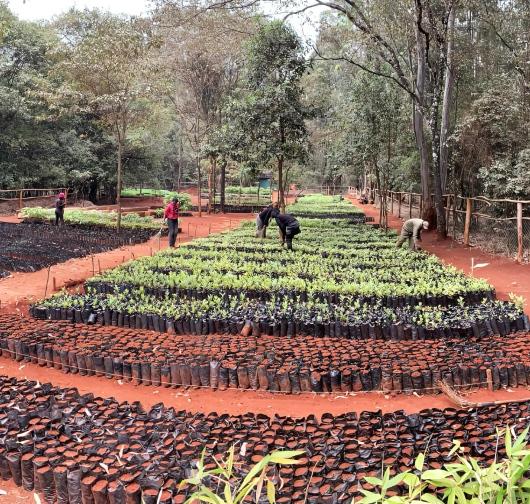
Miche mingi ambayo imepandwa katika mifuko midogo yenye rangi nyeusi iliyowekwa udongo ndani yake, ikilenga kujiandaa na  utunzaji wa misitu ikiwa ni kwenda kupanda katika sehemu ambazo miti imekatwa kwa ajili ya shughuli mbalimbali za binadamu ama kupanda katika sehemu mpya.